Sasha Filipenko

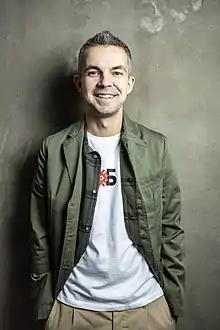
Filipenko in 2020

Sasha Filipenko is a Belarusian writer, journalist, and TV show host. His books were translated into more than 15 languages. Plays, based on his works were staged in Berlin, Kyiv, Moscow, St. Petersburg, and Vilnius. In 2021 PEN International declared Filipenko a victim of censorship. He currently lives in Switzerland with his wife and son, since it is dangerous for him to come back to Belarus. For openly opposing Alexander Lukashenko and supporting Maria Kalesnikava Filipenko can be prosecuted - official press (Sovetskaya Belorussiya – Belarus' Segodnya) mentions quotes of the Criminal Code (articles up to 12 years in prison) that can be applied to Filipenko.